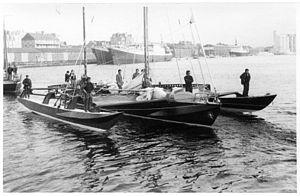
Manureva, le trimaran d'Alain Colas. Photo prise à Saint-Malo (France) dans les jours qui ont précédé le départ de la première Route du Rhum.
Alain Colas, né le 16 septembre 1943 à Clamecy et disparu en mer le 16 novembre 1978 au large des Açores au Portugal lors de la première Route du Rhum, est un navigateur français. Il est notamment connu pour sa victoire dans la Transat anglaise 1972 ainsi que pour son record du tour du monde à la voile en solitaire en 1973, ces deux résultats obtenus sur Pen Duick IV rebaptisé Manureva. Par la suite, il est l'initiateur de la construction du grand monocoque Club Méditerranée avec lequel il termine cinquième de la Transat anglaise 1976.